Michael Jarjura

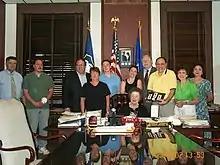
Jarjura at a Medal Ceremony in Waterbury with James H. Maloney, 2002

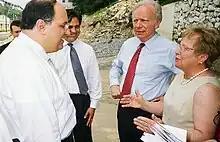
Jarjura talks with Nancy Johnson and Joe Lieberman, 2006

Jarjura was first elected mayor in 2001, and re-elected in 2003. In 2005, he was elected to a third term as a write-in candidate after losing the Democratic primary. He was re-elected in 2007 and 2009 as the Democratic Party nominee. In 2011, after failing to seek the Democratic nomination, he ran for reelection on the Republican Party ticket. In the general election, he was defeated by former police chief Neil O'Leary, who was the Democratic nominee. Perennial Waterbury mayoral candidate Larry DePillo also ran in the general election, as an independent.